Mor Hananyo Monastery

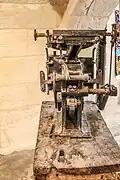
Printing press

True to its original purpose of a temple dedicated to the ancient Mesopotamian sun god Shamash, the monastery has 365 rooms in total, each symbolizing a day the Earth spends on its full cycle around the Sun. The remains of that temple may be found in a basement of the monastery, but as the structure has not been scientifically researched. That underground space is, nonetheless, the oldest part of the monastery. It consists of two rooms: the smaller one is covered with stone vaults, while the bigger one has a ceiling made of blocks of stone bound without mortar. The first rays of the sun enter the temple through a small hole in its eastern wall every morning.